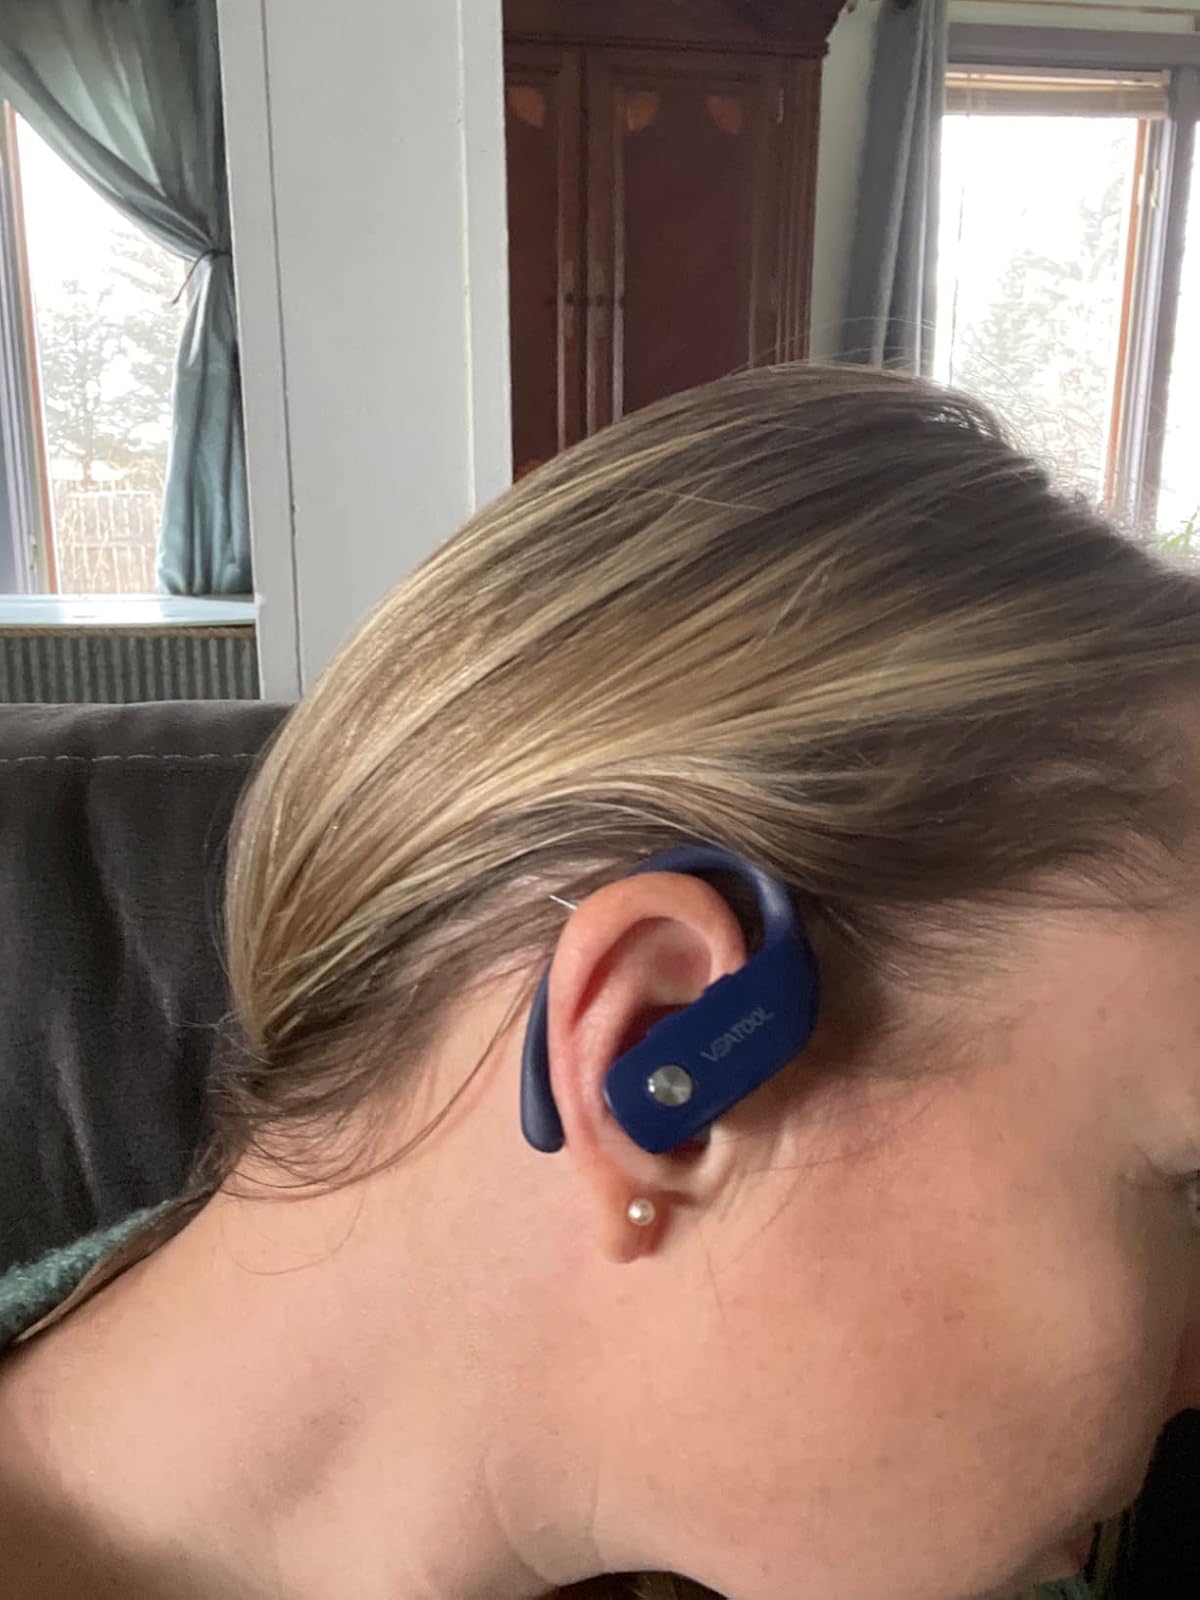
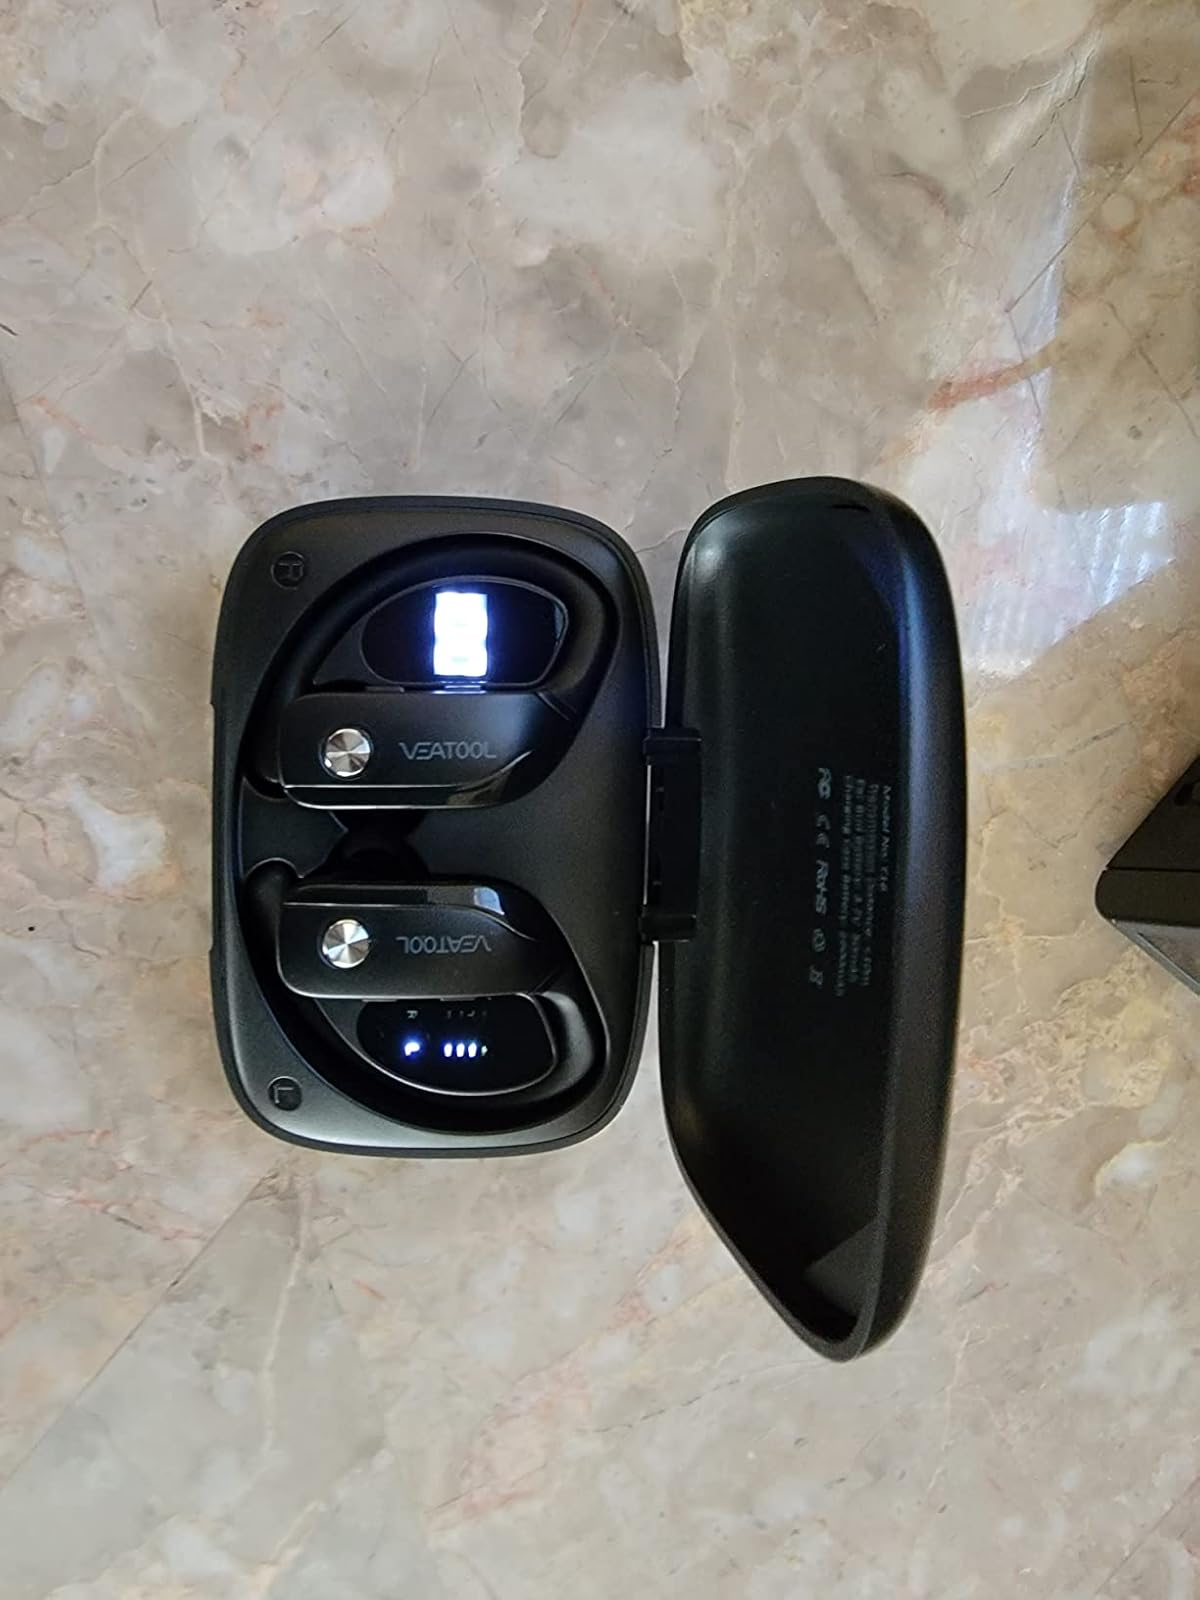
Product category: earbuds
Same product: no